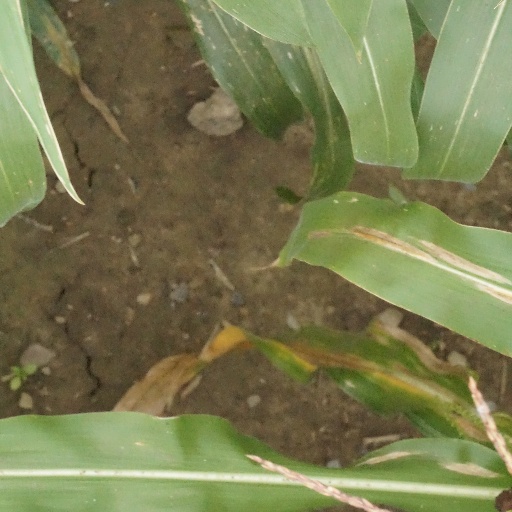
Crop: maize; corn